Woodruff v. North Bloomfield Gravel Mining Company

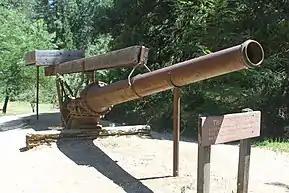

After a particularly devastating flood hit Marysville in 1875, a group of citizens from across the Central Valley formed the Anti-Debris Association in 1878. Initially, the main focus of the association was not to end hydraulic mining (although after years of no progress they would shift their focus), but to hold mining companies accountable for the mining debris generated. To support their argument, the farmers argued their private ownership rights were violated when the mining debris harmed their lands. The "Sacramento Record-Union" (the newspaper owned by Southern Pacific Railway's Big Four) played an important role in helping to organize the association; the railway owners too feared the growing impact of mining and the impacts on their relationship with farmers. For the next few years, the farmers and their allies attempted to work together with state officials and the mining companies to reach a compromise through petitions. These attempts, however, proved unsuccessful, although the farmers were able to document what they deemed "environmental negligence" by the mining companies. The farmers also created the Anti-Debris Guard, a special unit of men in uniform meant to protect the valley. Additionally, the farmers rallied together to form a State Engineering office that could review dams and mining operations used by hydraulic mining operations.